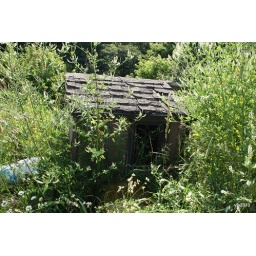
very little house in the grass (dog house)